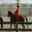
Label: horse